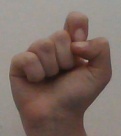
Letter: fa